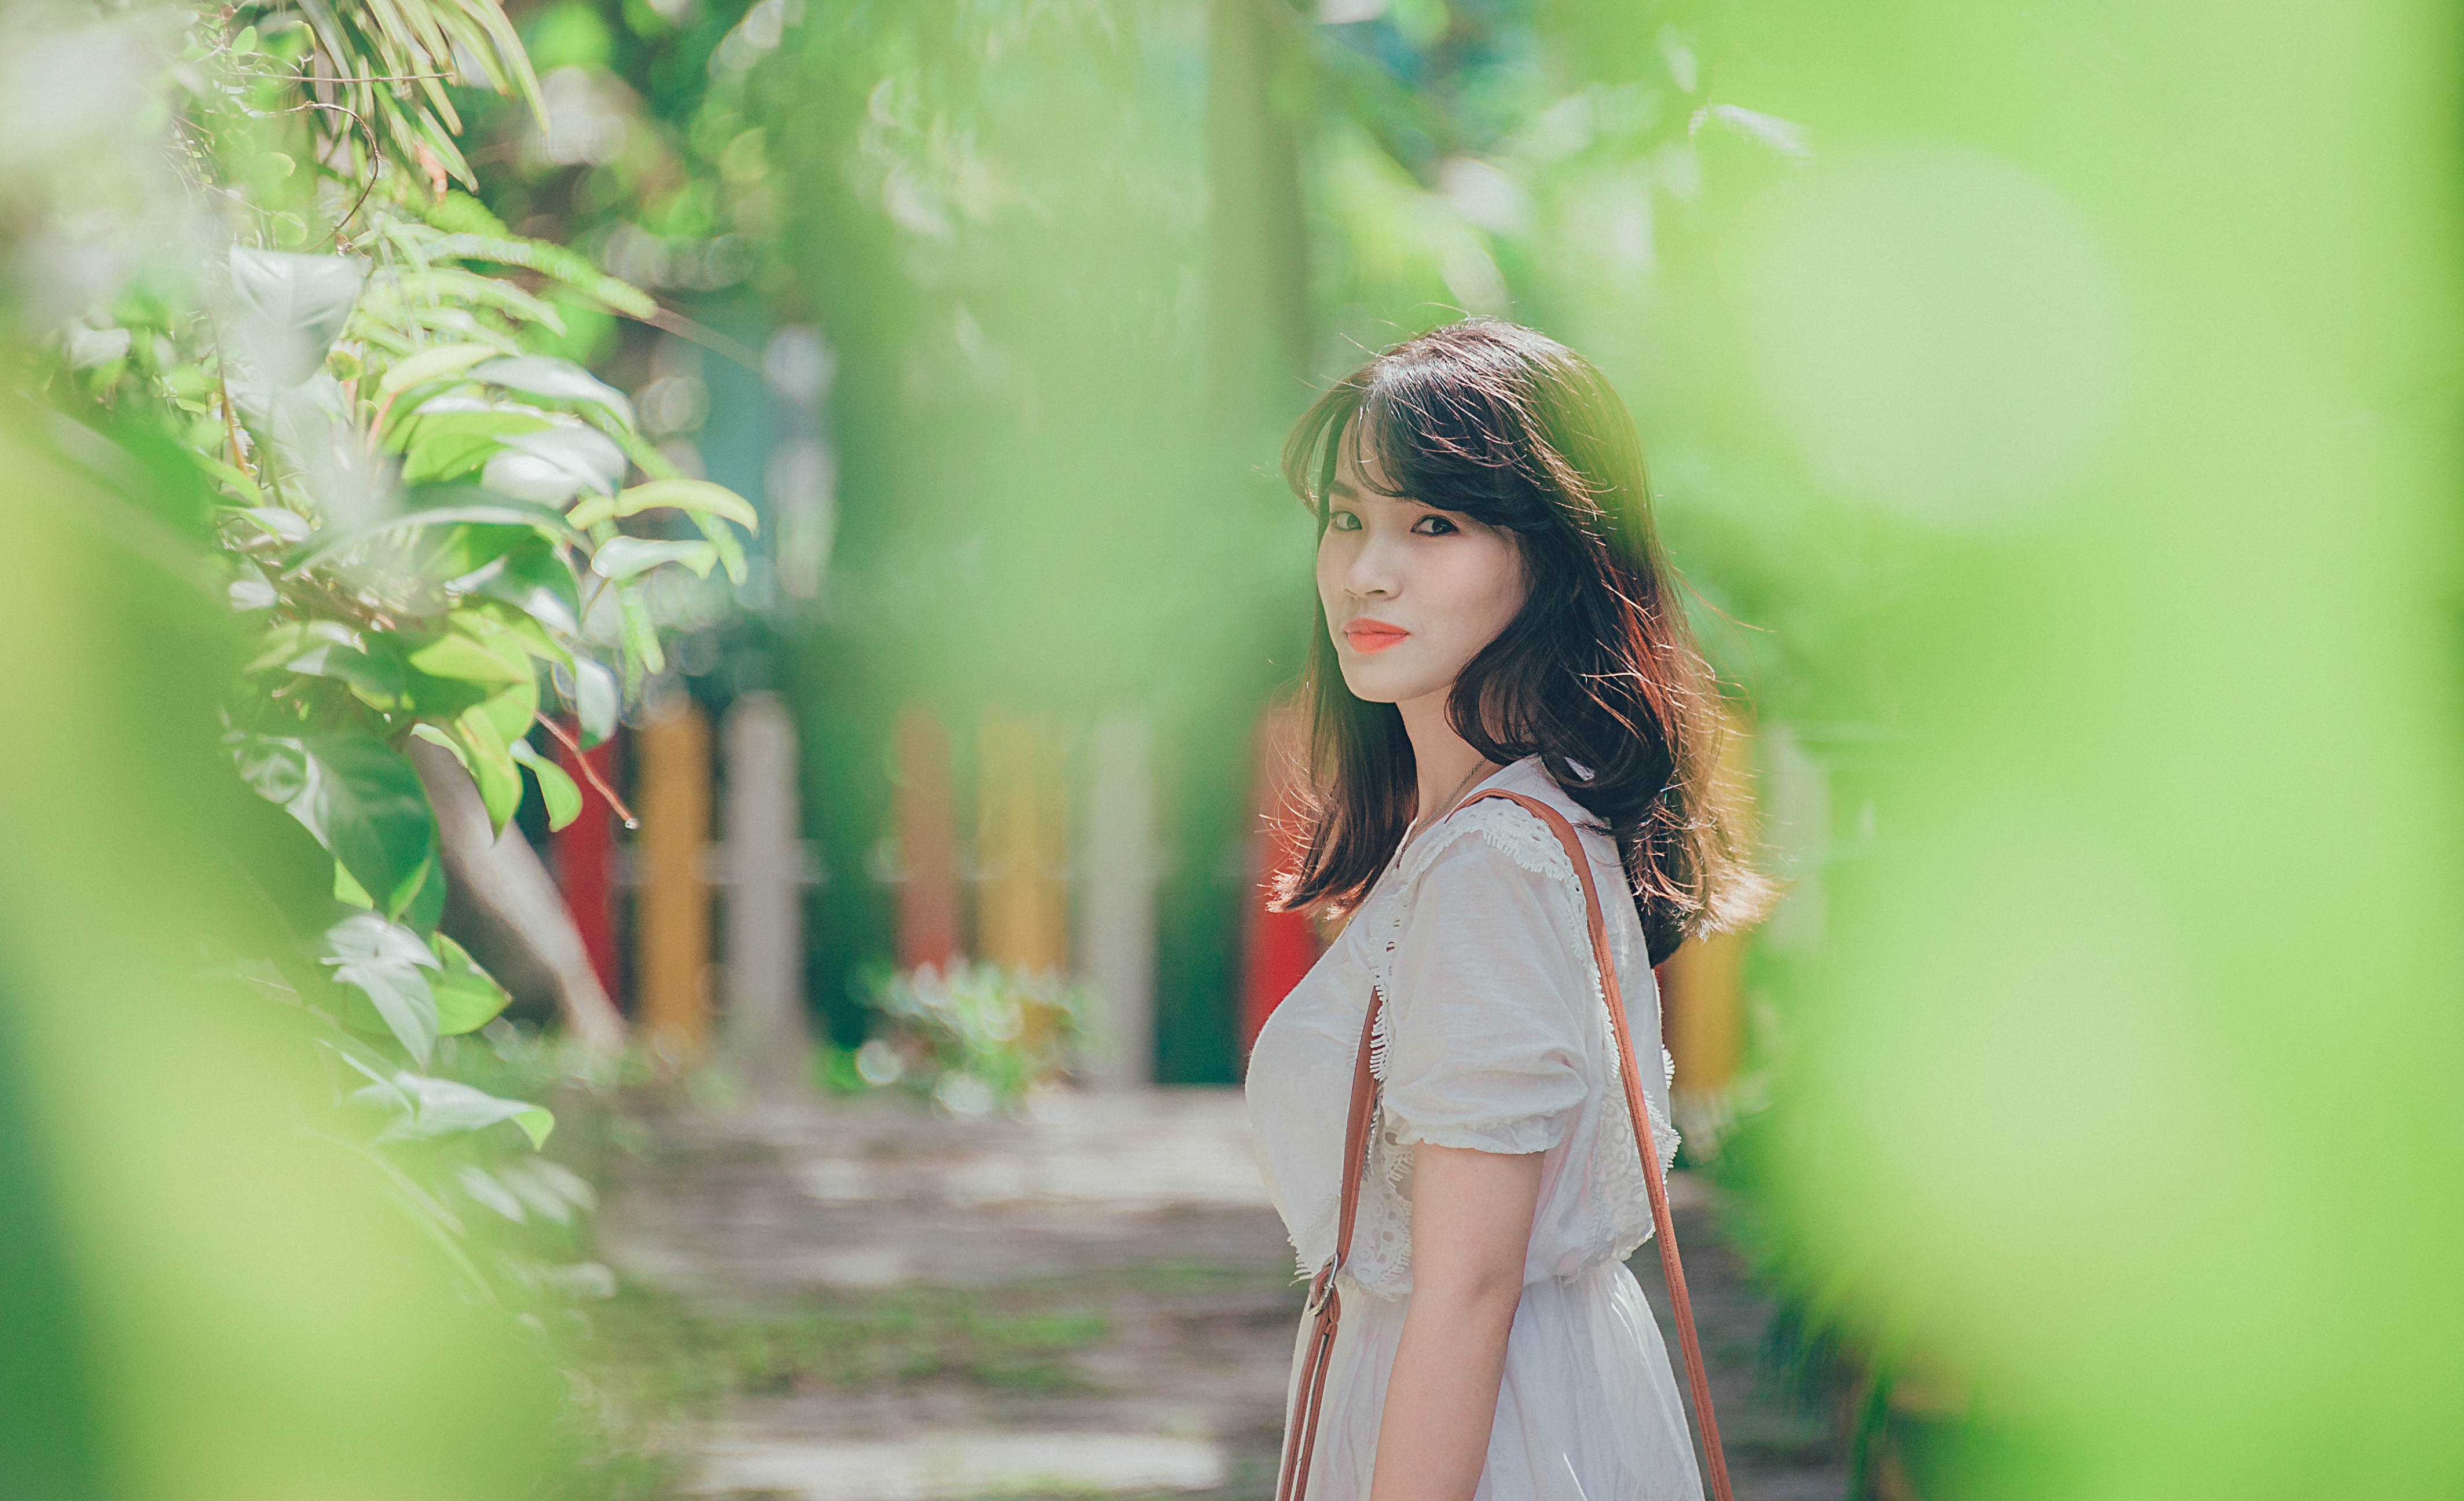
beautiful, girl, green, photograph, nature, skin, beauty, lady, photography, black hair, grass, eye, long hair, smile, sunlight, portrait photography, happiness, photo shoot, tree, brown hair, spring, fun